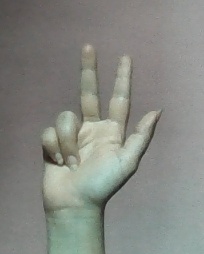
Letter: al